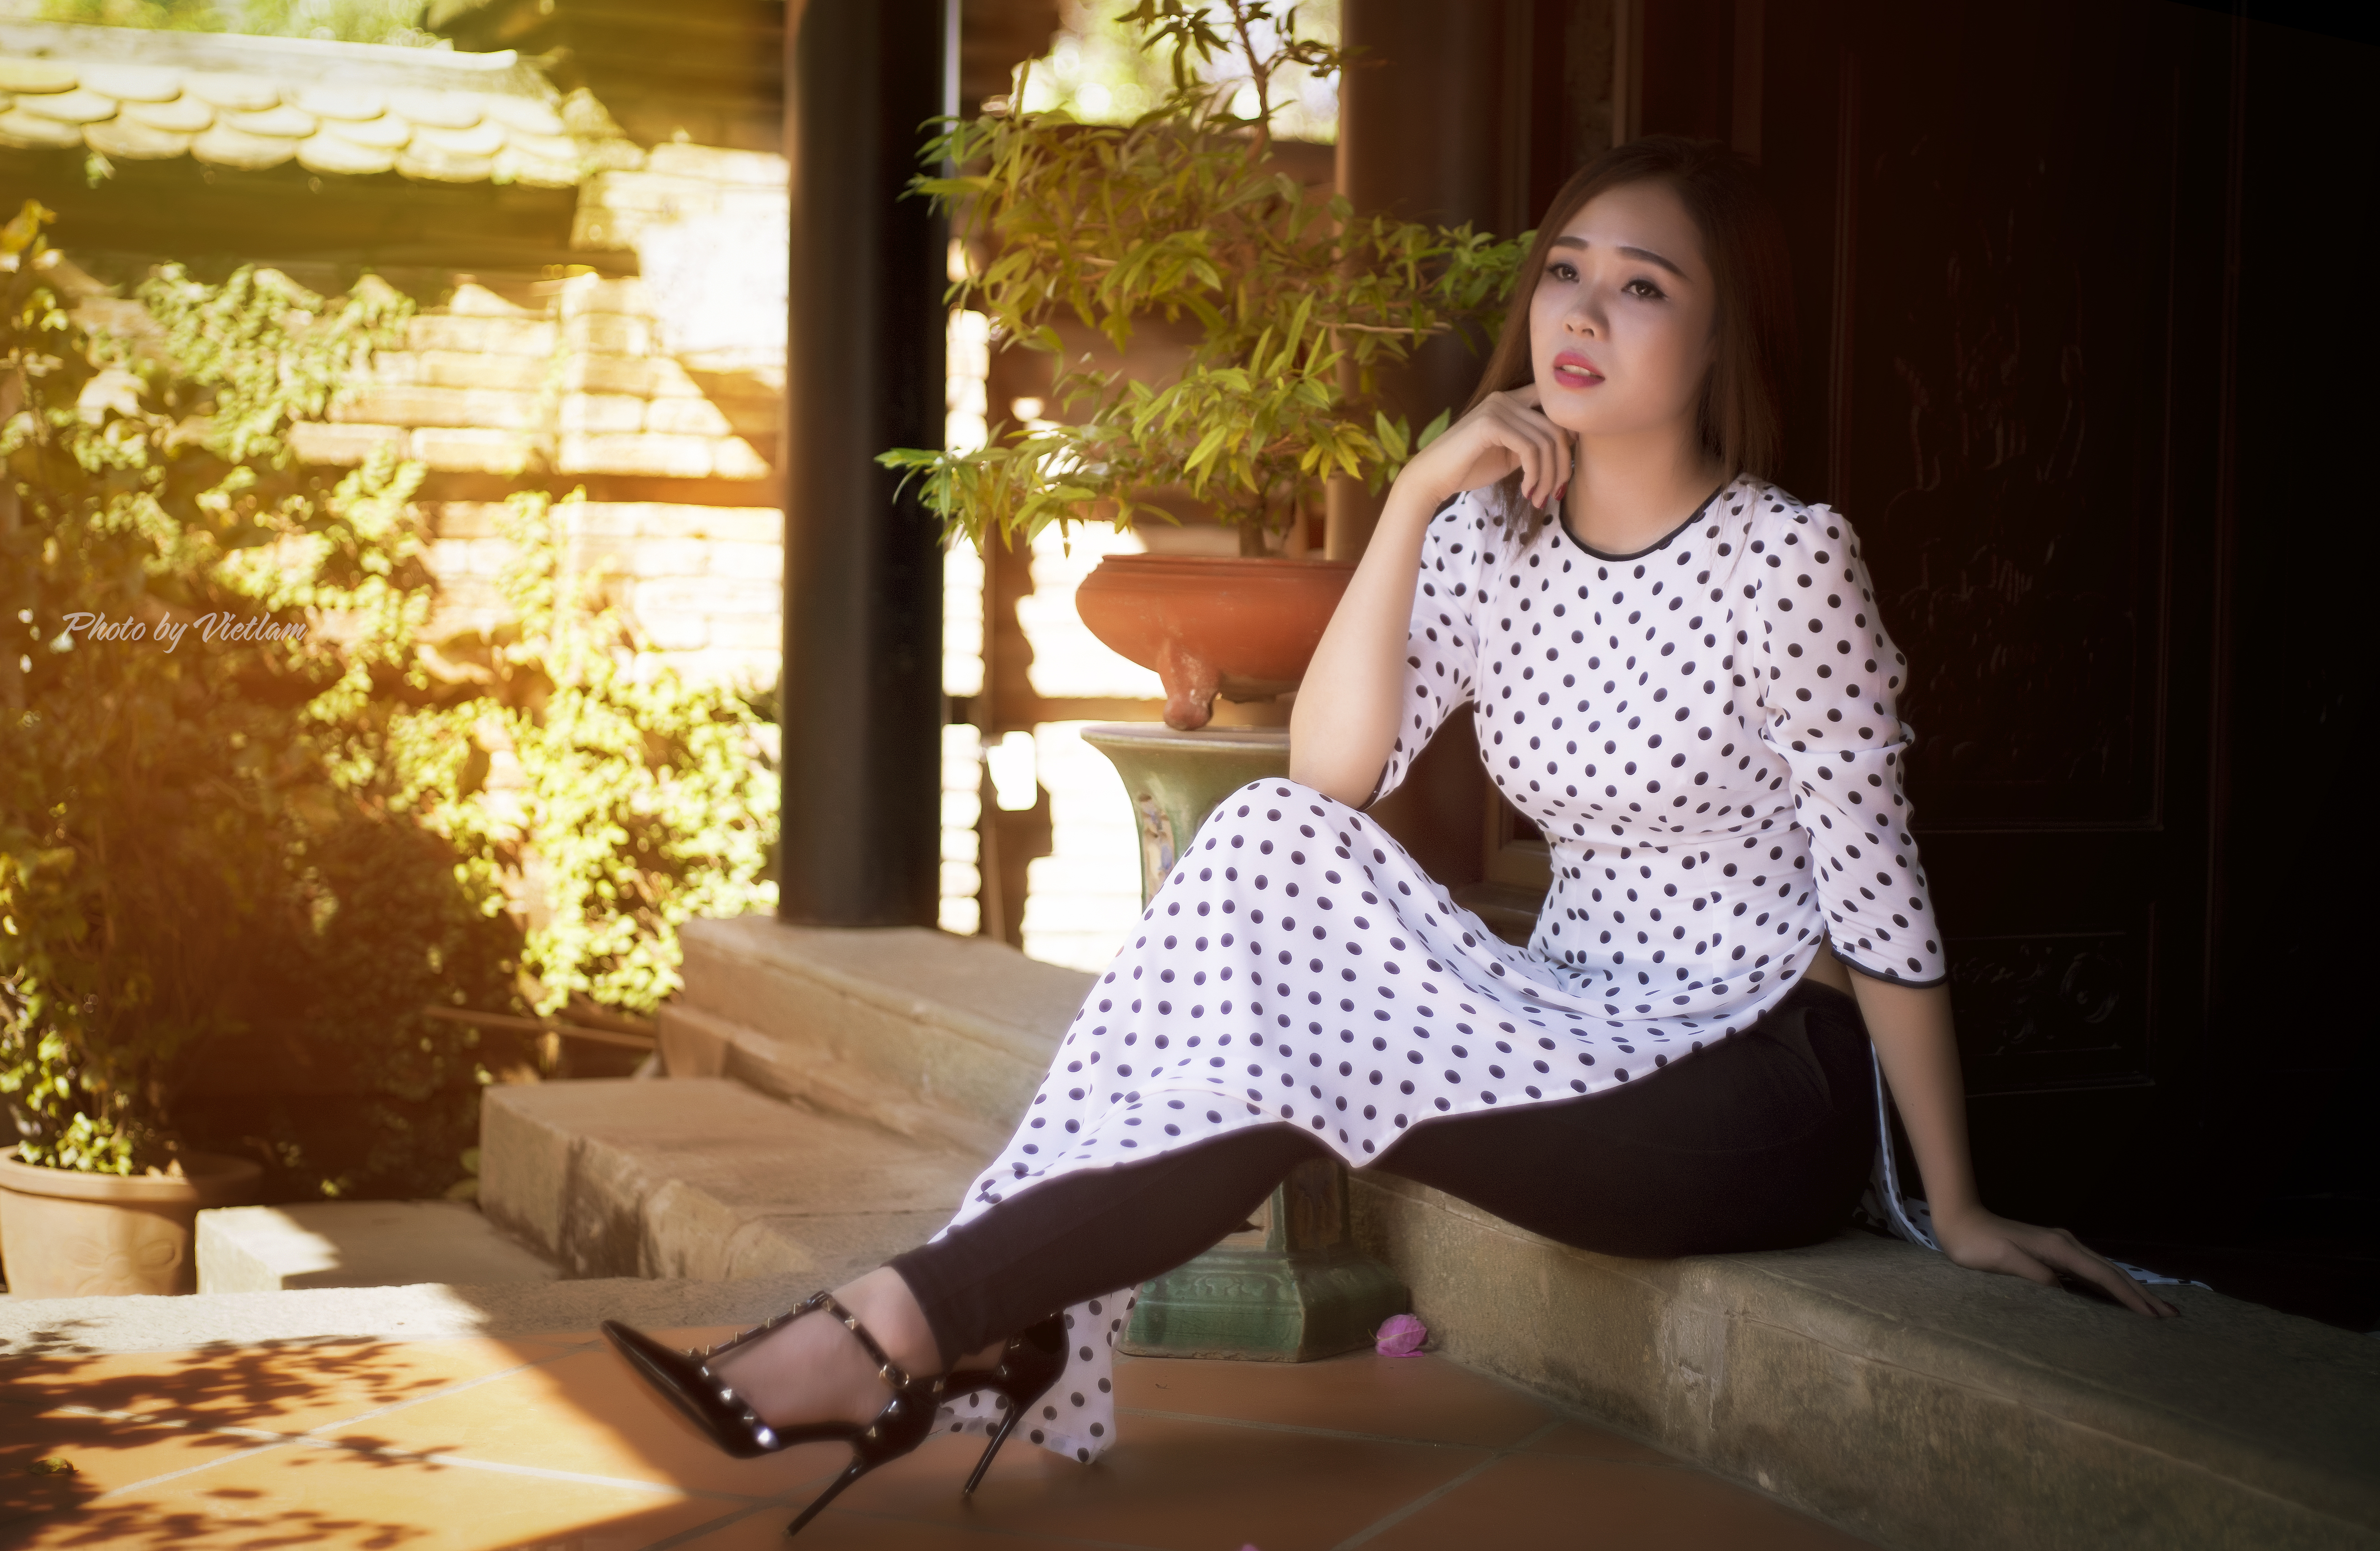
photography, spring, sitting, dress, design, photo shoot, human positions